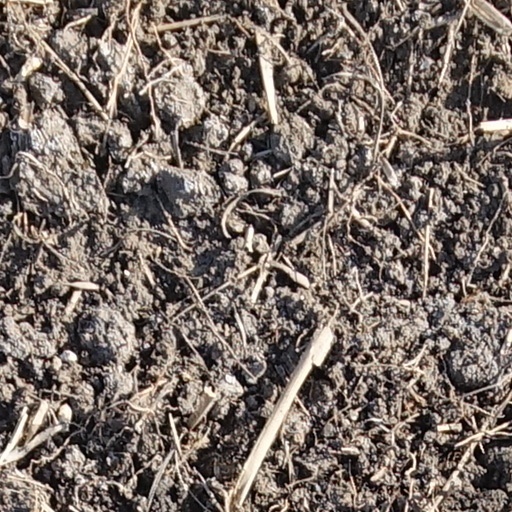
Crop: wheat